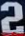
Number: 2